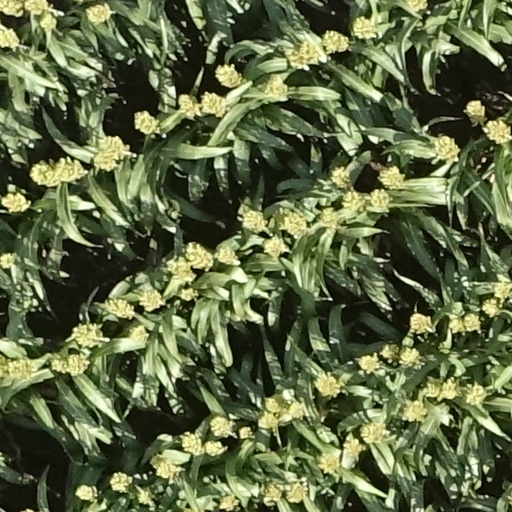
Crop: sorghum